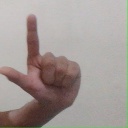
अक्षर: ल